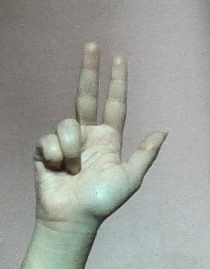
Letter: al